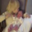
Label: girl